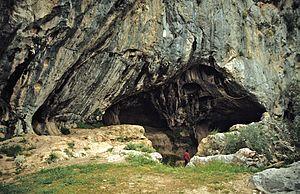
La préhistoire de l'Anatolie s'étend des premiers peuplements humains de l'Anatolie, il y a environ 1,5 million d'années, jusqu'à l'apparition de l'écriture dans la région, au cours du IIᵉ millénaire av. J.‑C.. L'Anatolie est ici comprise au sens politique moderne, couvrant l'ensemble de la partie asiatique de la Turquie actuelle, depuis la mer Égée jusqu'à l'Irak et l'Iran.
Cet article recense les sites inscrits au patrimoine mondial en Turquie.